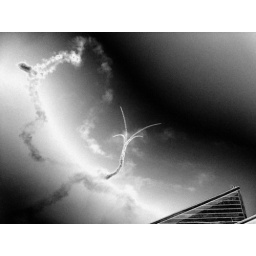
funky clouds made by the blue angels.